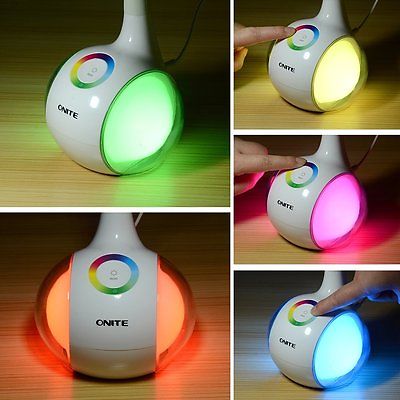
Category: lamp